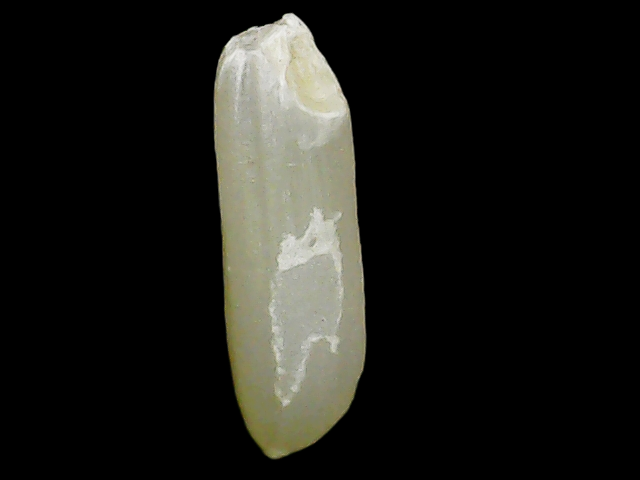
Rice variety: Binadhan26